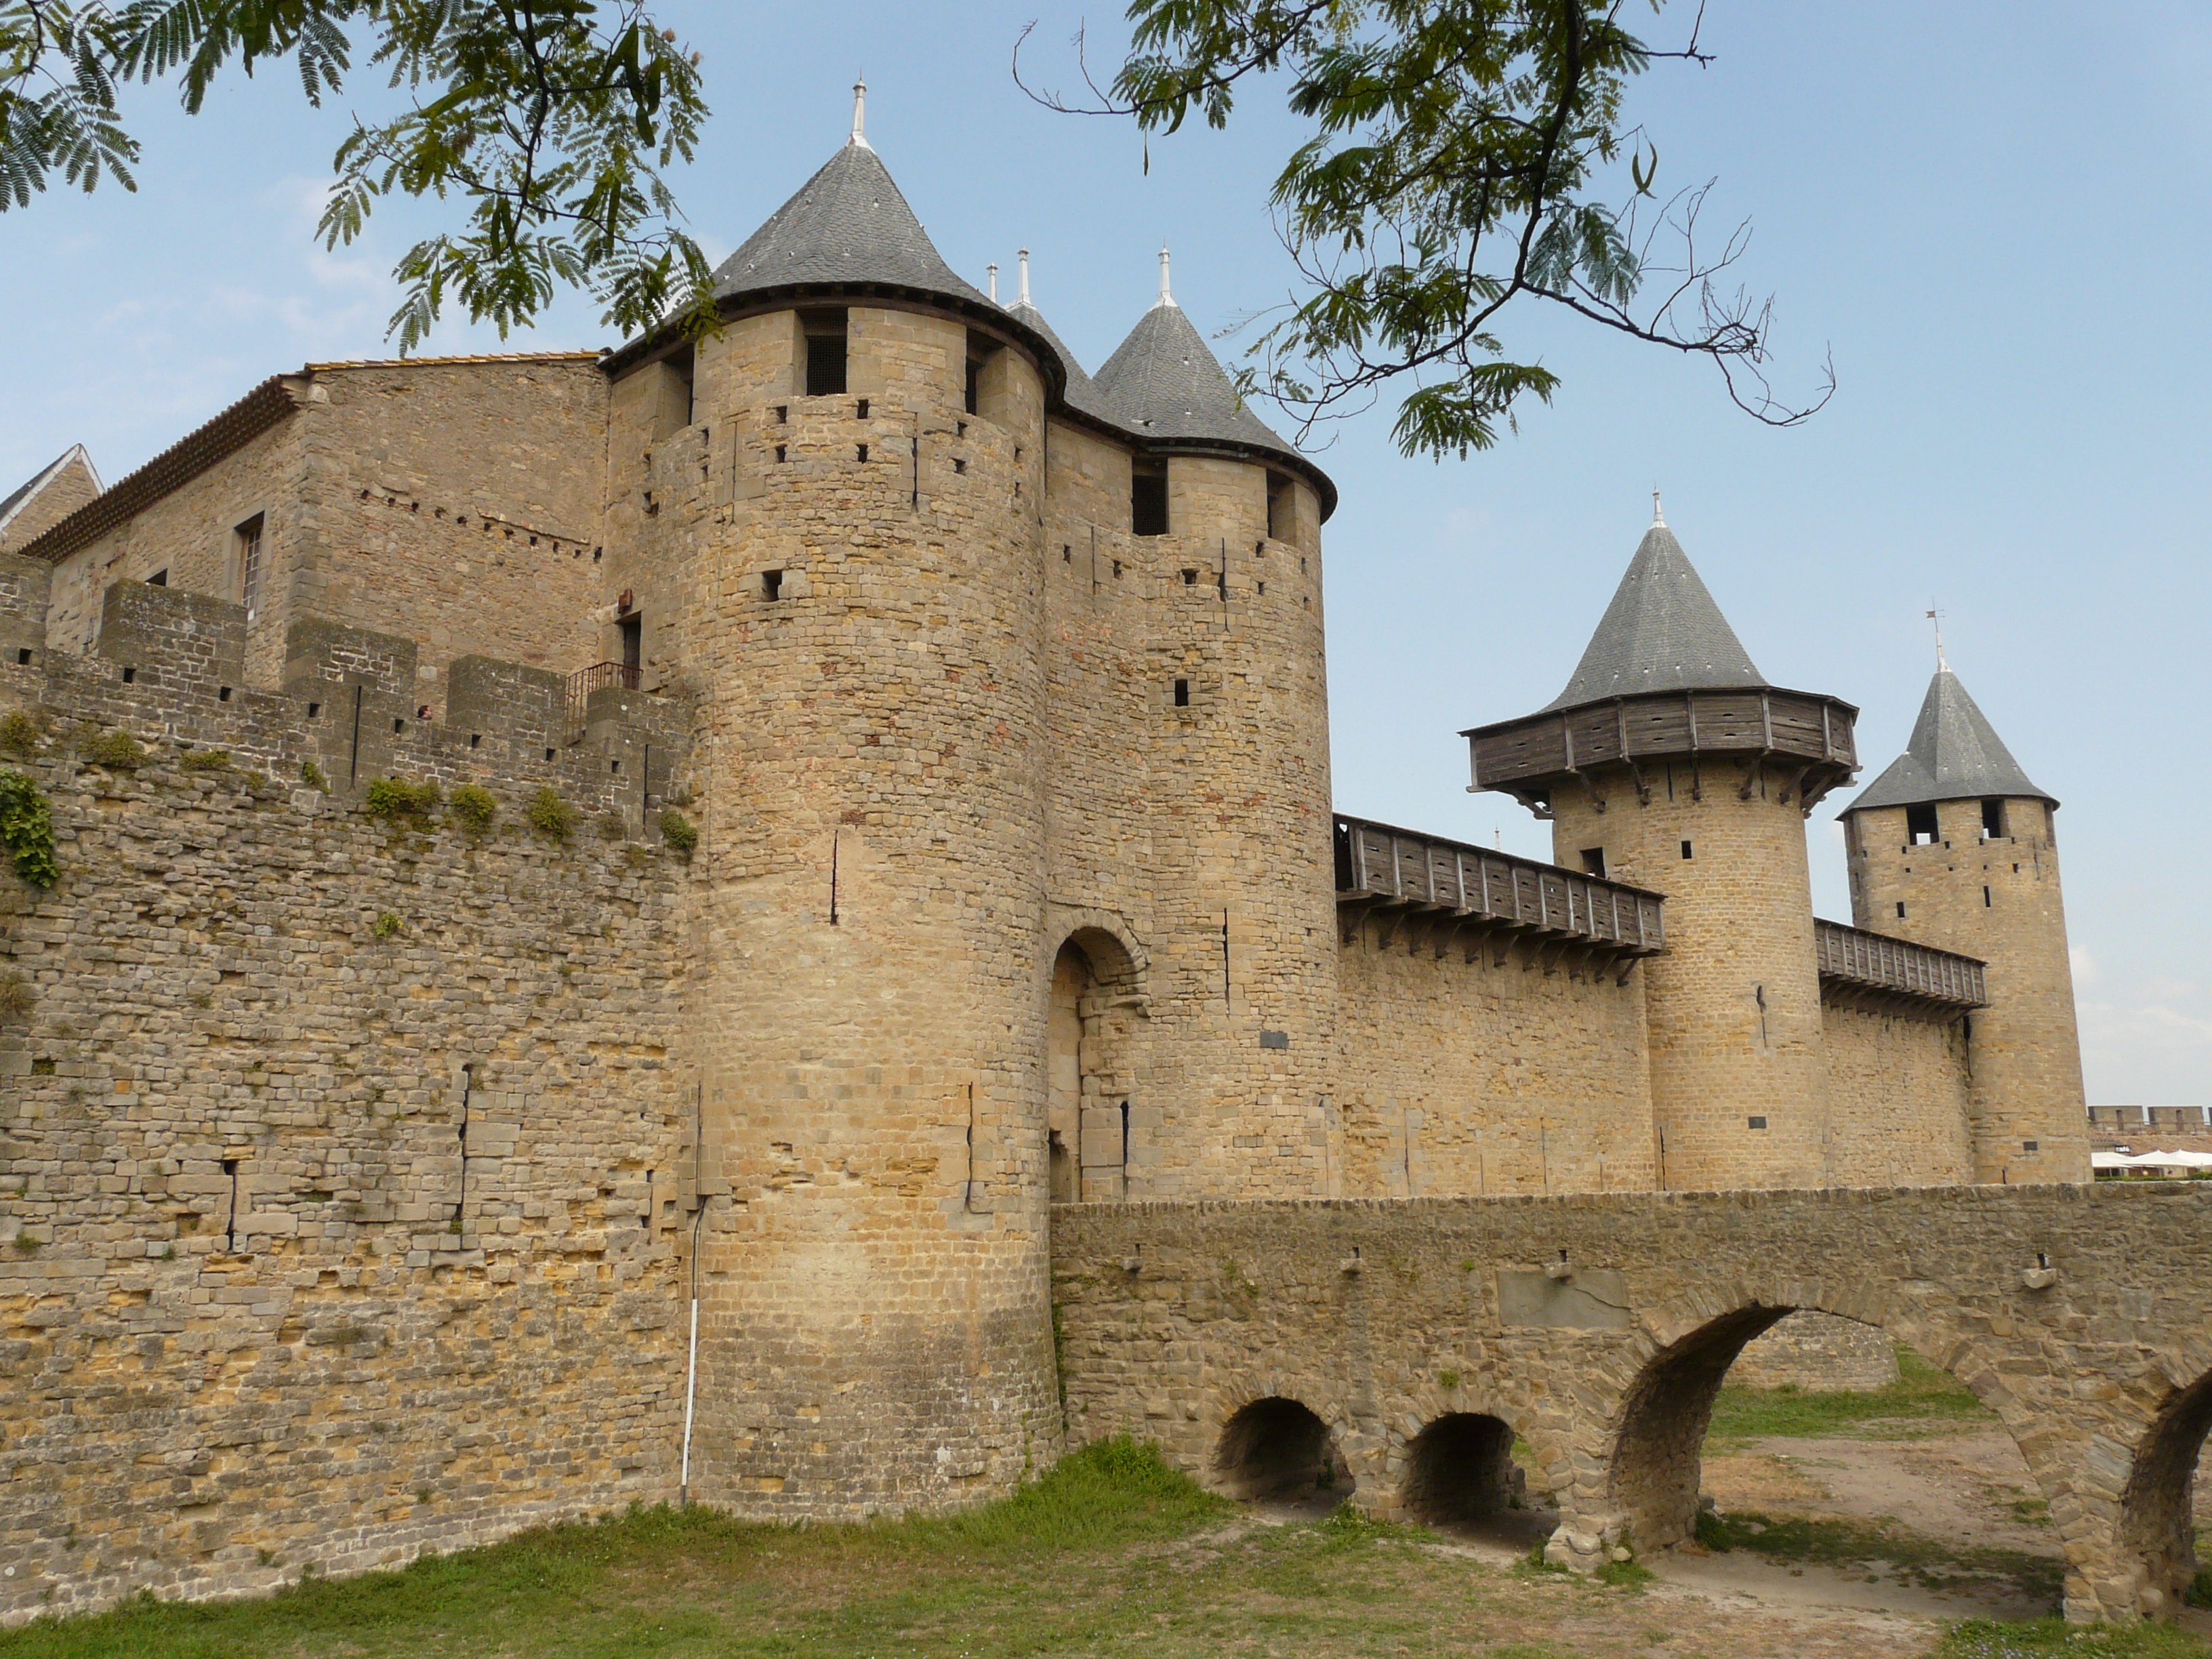
architecture, night, building, chateau, wall, castle, fortification, lighting, place of worship, medieval architecture, fortress, monastery, carcassonne, pinnacle, abbey, estate, middle ages, historic site, ancient history, spanish missions in california, garrison town